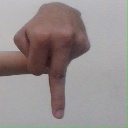
अक्षर: प